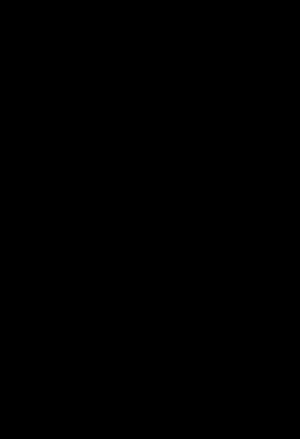
Le cranequinier est un cavalier muni d'une arbalète.